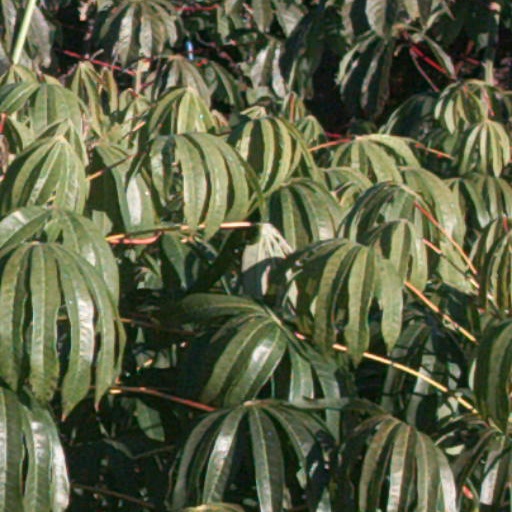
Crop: cassava